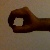
The image shows a hand gesture representing the number 0 in Indian Sign Language.